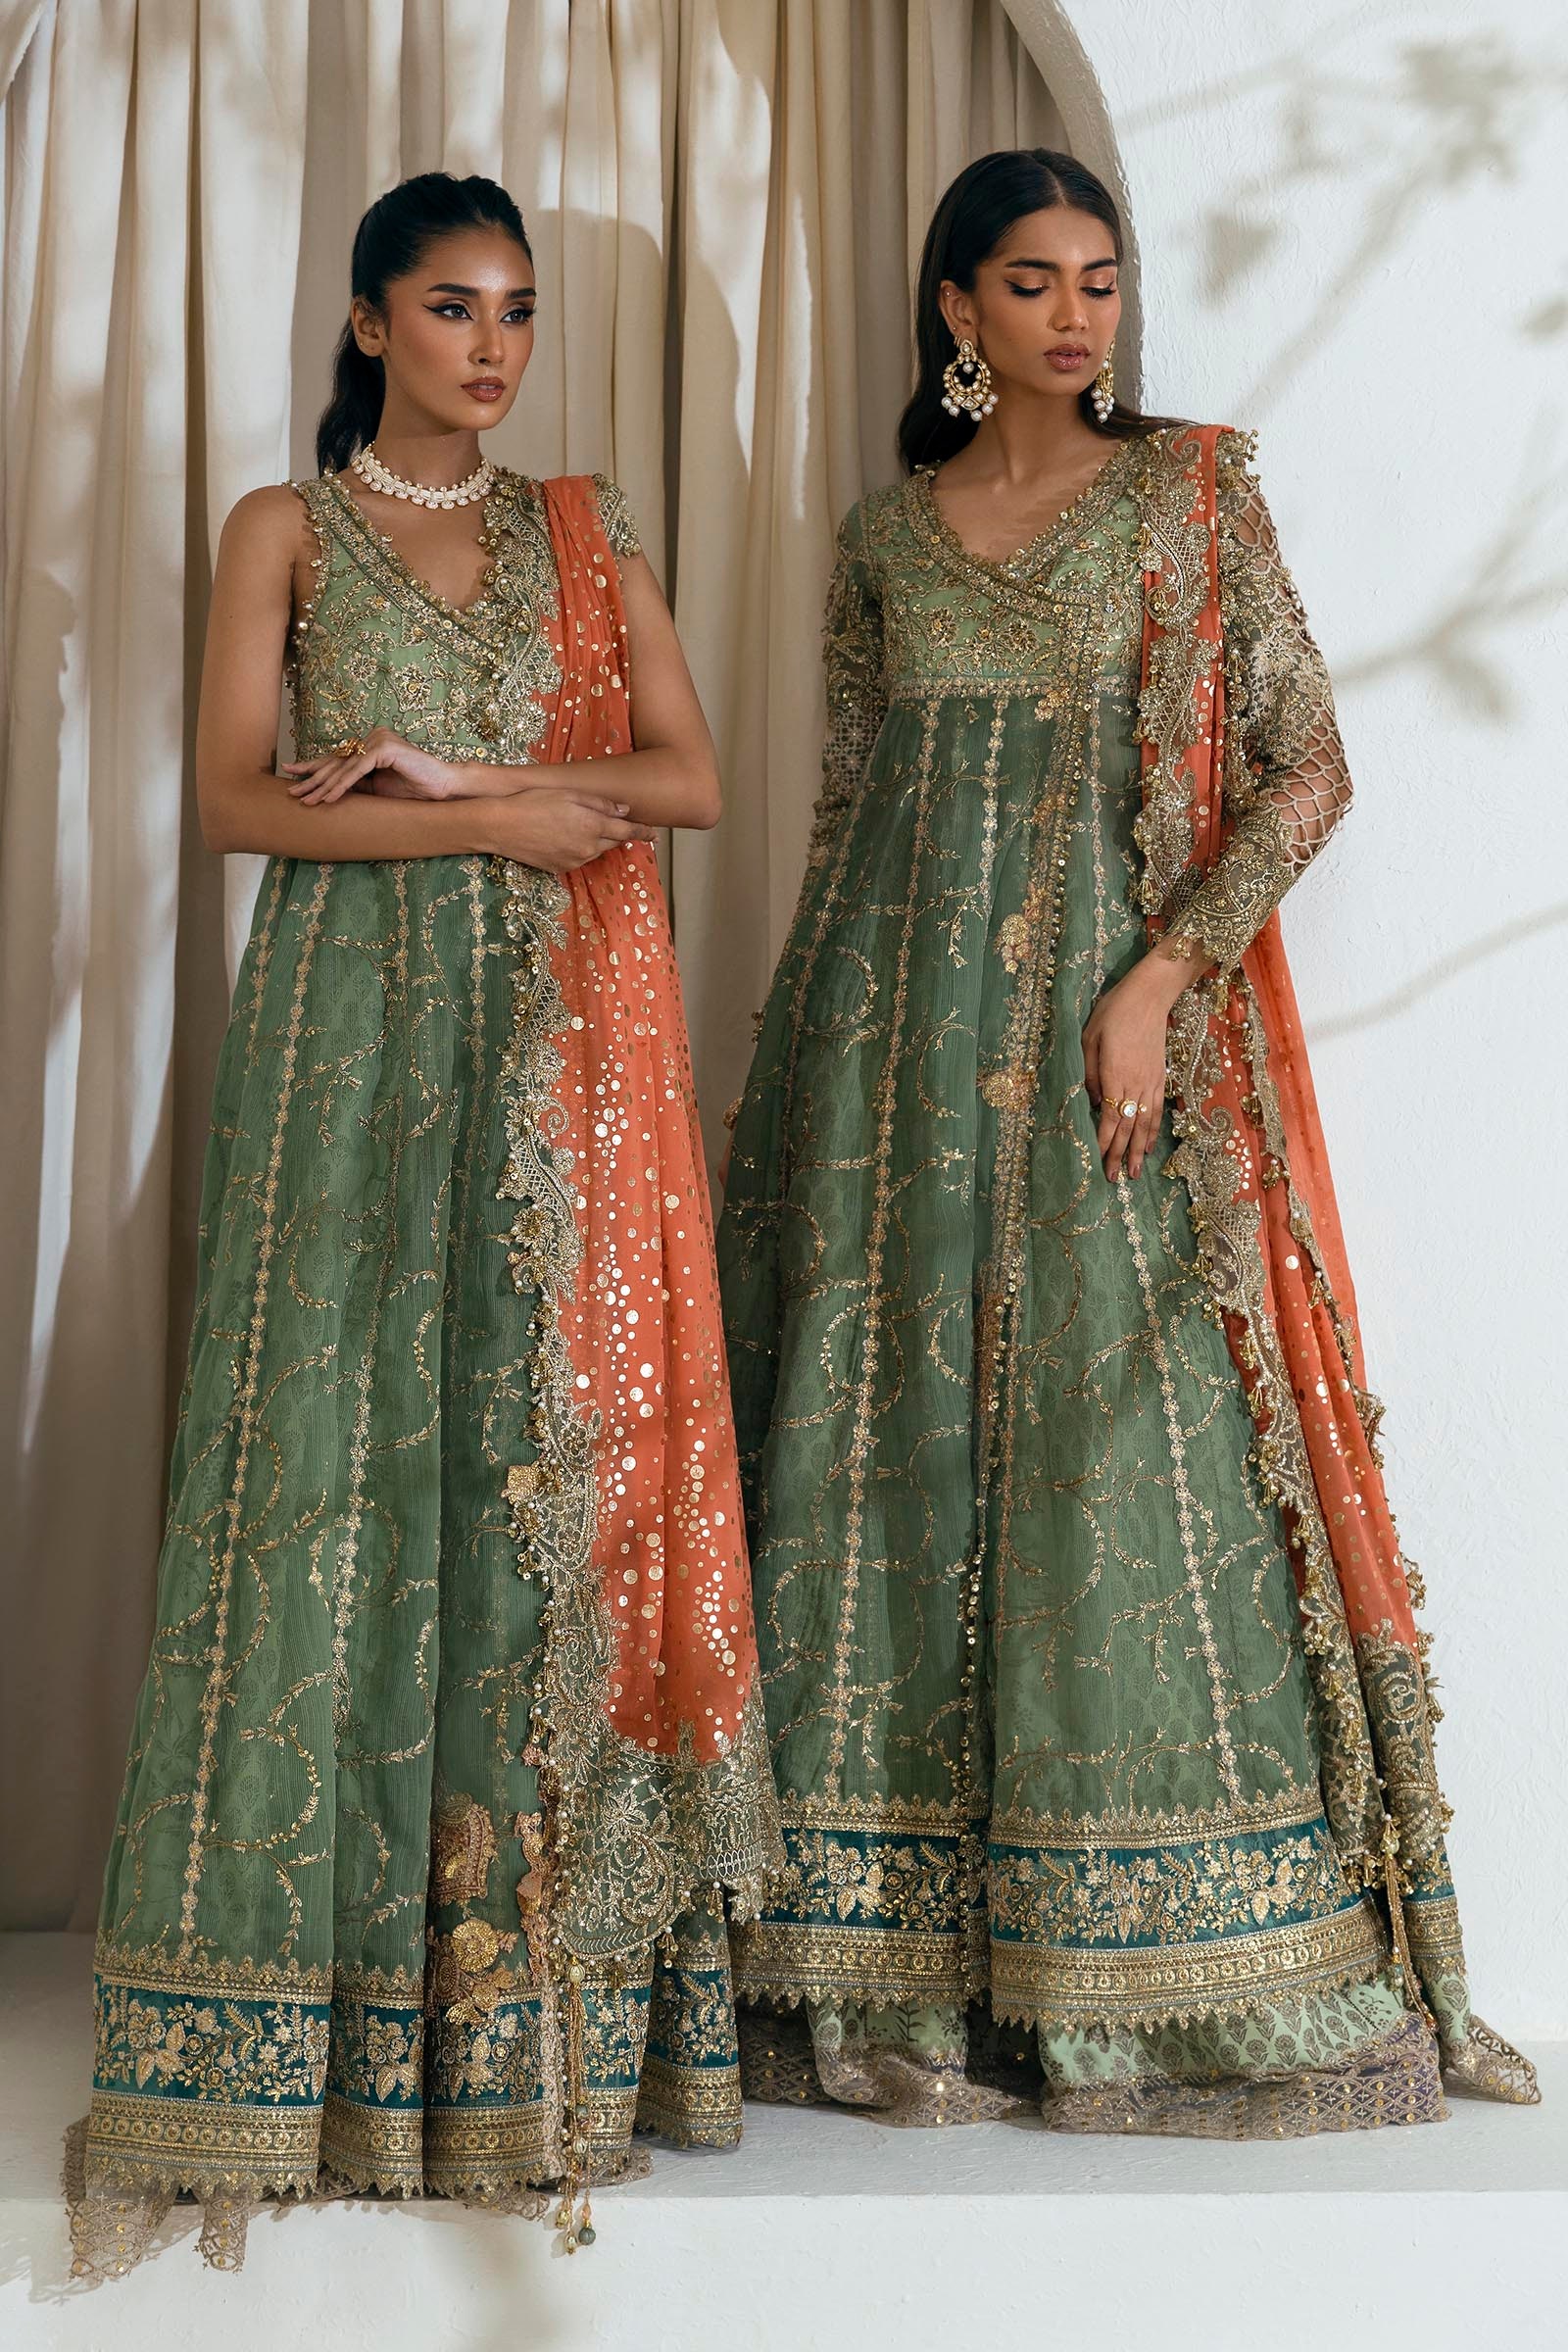
green gold embroidered net sari